Puran's Well

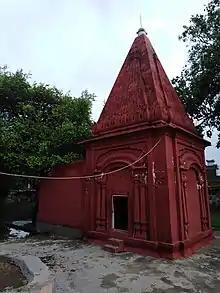
Temple Near to the Well

According to Punjabi folklore, prince Puran Bhagat was born to King of Sialkot Raja Sálbán and his queen Icchira. Upon the suggestion of local astrologers, Puran was sent away from the King for the first 12 years of his life, as it was said that King could not see the face of his son. While Puran was away, the king married a young girl named Luna, a tanner's daughter. After 12 years of isolation, Puran returned to the royal palace. There, Luna became romantically attracted toward Puran, who was of the same age. Being the step-son of Luna, Puran disapproved of her advances. A hurt Luna accused Puran of violating her honor. The infuriated monarch ordered Puran to be amputated and killed. The soldiers carried out his orders and cutoff the Puran's hands and legs and threw him in a well in the Puran's Well. Later, he was rescued and miraculously treated by